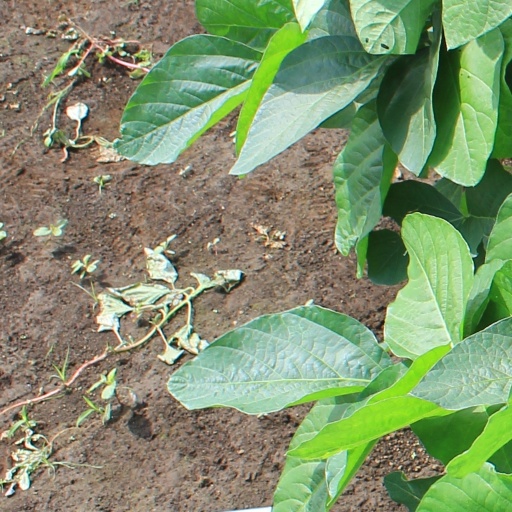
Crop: soybean